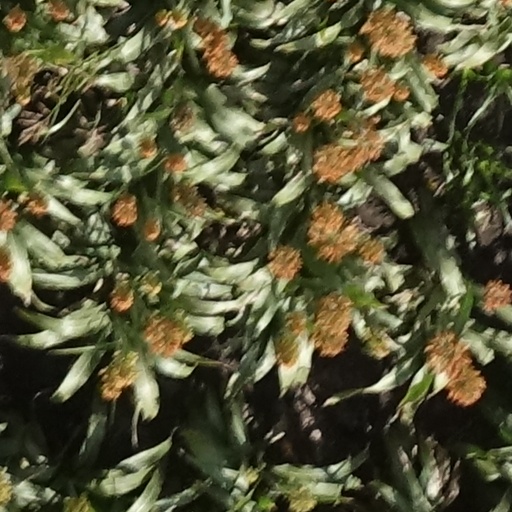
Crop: sorghum